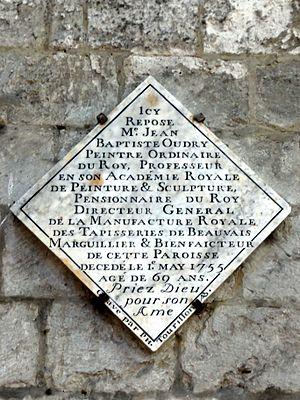
Épitaphe de Jean-Baptiste Oudry.
L'église Saint-Étienne de Beauvais est une église catholique paroissiale située à Beauvais, chef-lieu du département de l'Oise, rue de l'Étamine. Sa fondation à la fin du IIIᵉ siècle est due à saint Firmin. L'on ignore son premier vocable, mais elle a longtemps été dédiée à saint Vaast d'Arras, et un chapitre a existé sous ce titre de 1072 à 1742. Même avant le début de la construction de l'église actuelle au début du XIIᵉ siècle, l'église Saint-Étienne est le centre de la vie municipale, et bien que située en dehors de la cité épiscopale, sa paroisse est l'une des plus importantes de la ville. Sa nef et son transept sont de style roman, hormis les deux premières travées de la nef reconstruites après un incendie à la fin du XIIᵉ siècle, et les murs orientaux du transept en grande partie remaniés au XVIᵉ siècle. Dans la nef, l'on trouve une élévation à trois étages avec triforium. Le voûtement d'ogives des bas-côtés a vraisemblablement commencé vers 1120, mais l'on suppose que le chœur roman terminé avant cette date était voûté d'ogives dès le départ.